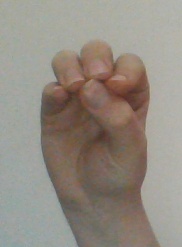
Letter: ha